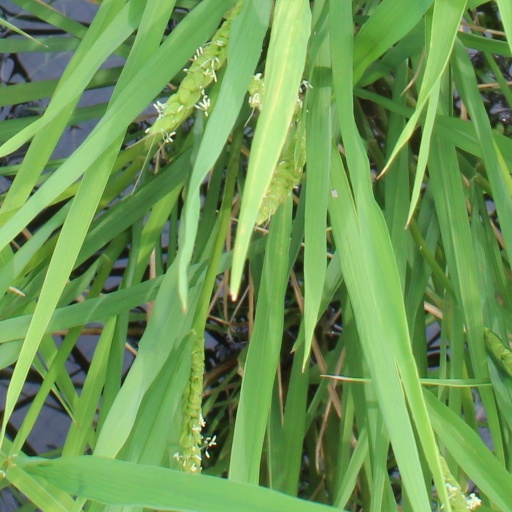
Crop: rice